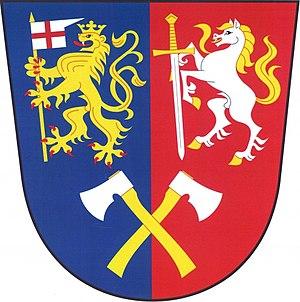
Věcov est une commune du district de Žďár nad Sázavou, dans la région de Vysočina, en République tchèque. Sa population s'élevait à 713 habitants en 2019.